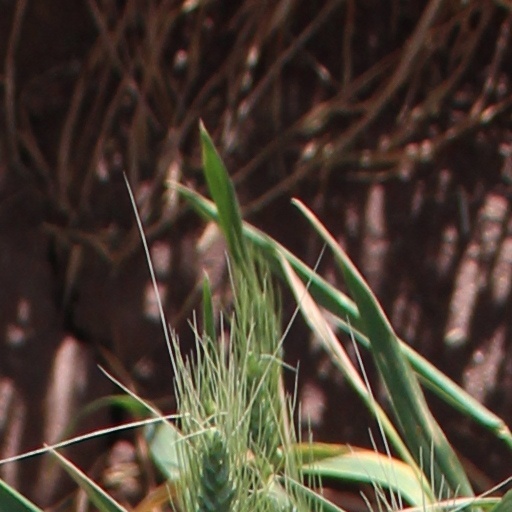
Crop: wheat